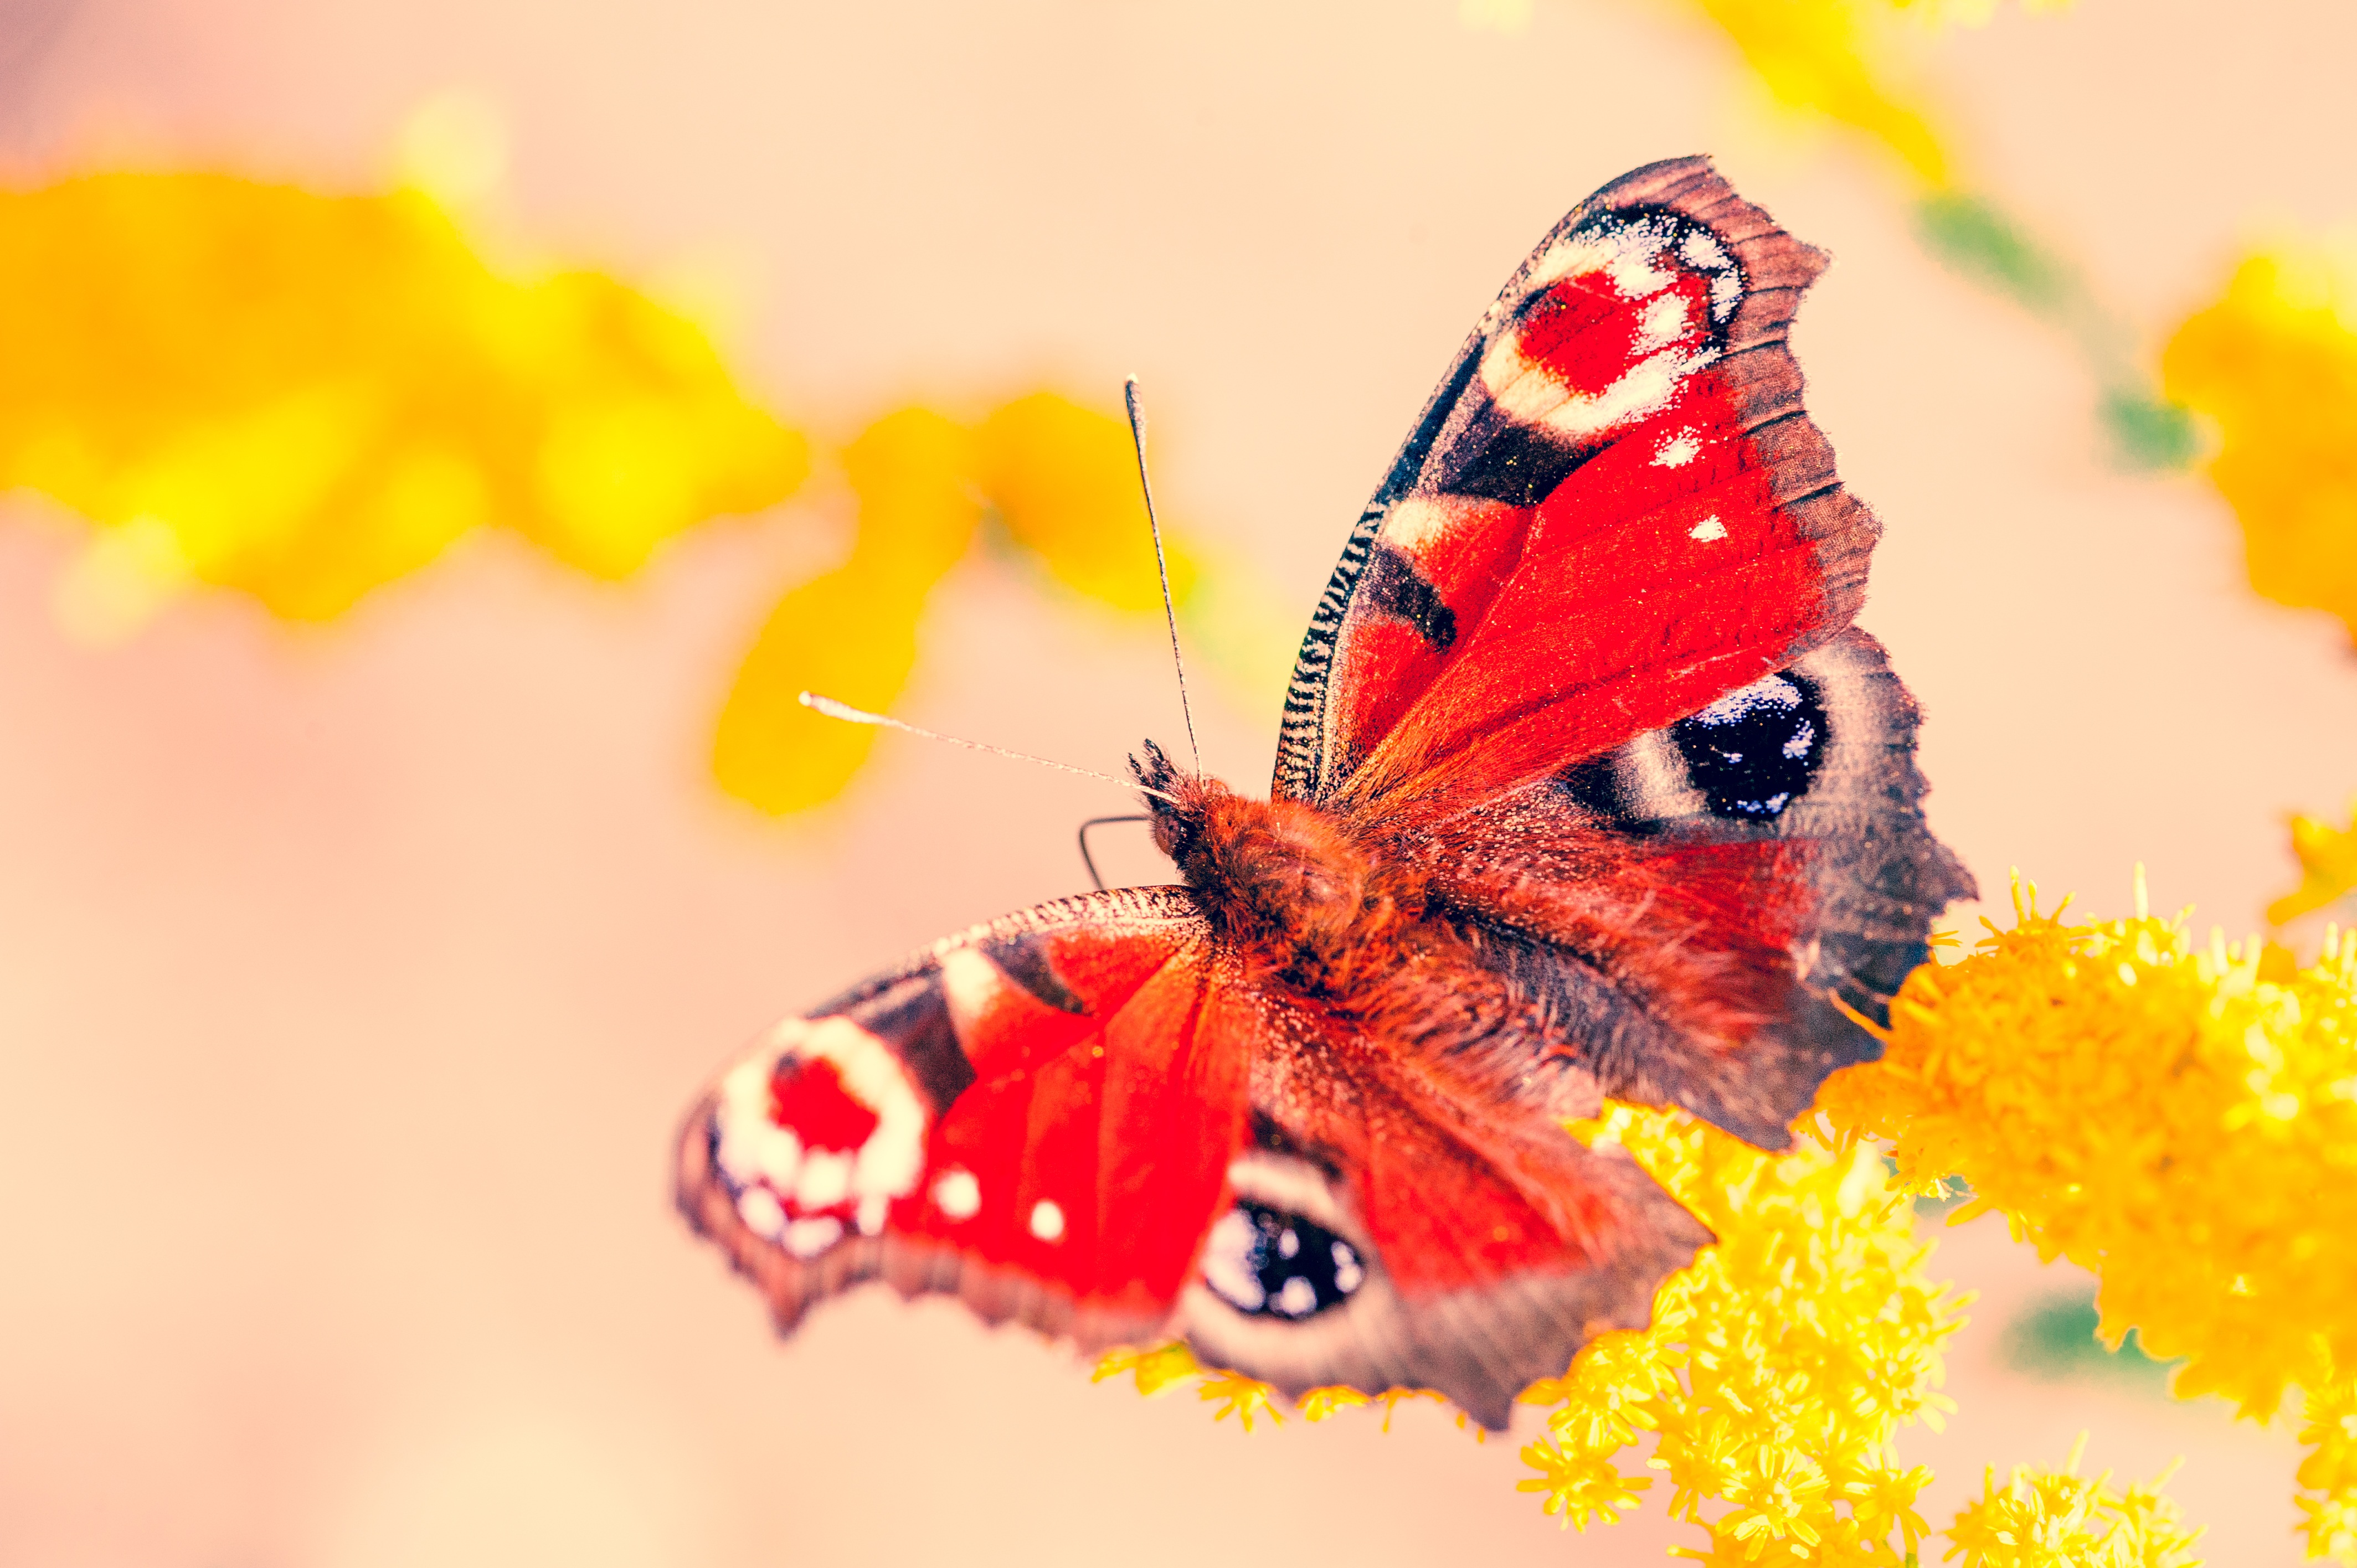
nature, wing, photography, flower, petal, summer, color, insect, macro, butterfly, yellow, close, fauna, invertebrate, peacock, close up, macro photography, arthropod, peacock butterfly, pollinator, moths and butterflies